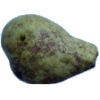
Label: pear_stone